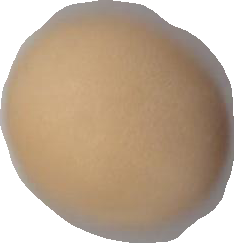
Variety: Grobogan